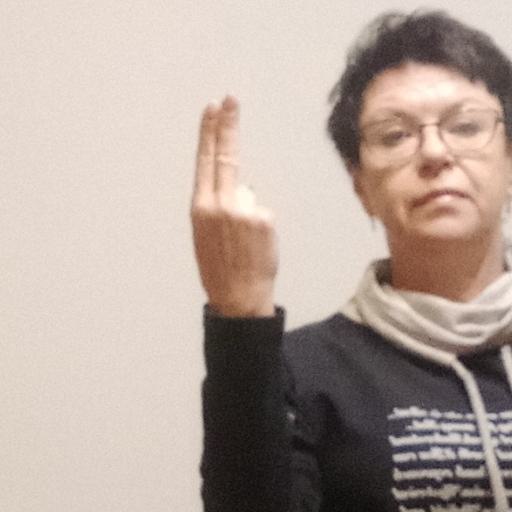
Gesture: two_up_inverted